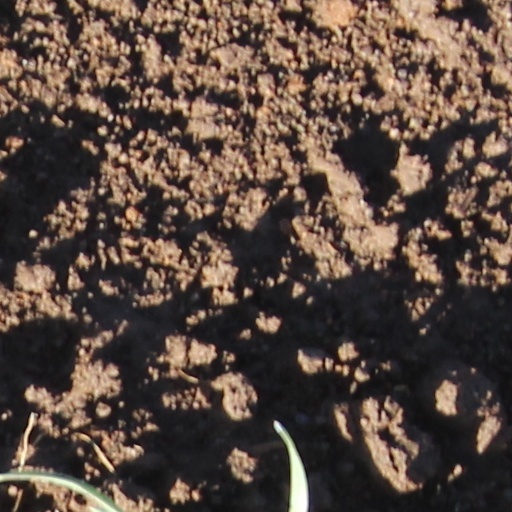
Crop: wheat